Chasmosaurus

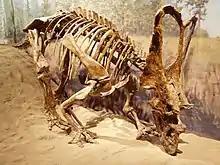
"C. russelli", Royal Tyrrell Museum

In 1898, at Berry Creek, Alberta, Lawrence Morris Lambe of the Geological Survey of Canada made the first discovery of "Chasmosaurus" remains; holotype NMC 491, a parietal bone that was part of a neck frill. Although recognizing that his find represented a new species, Lambe thought this could be placed in a previously known short-frilled ceratopsian genus: "Monoclonius". He erected the new species "Monoclonius belli" to describe his findings. The specific name honoured collector Walter Bell.